Trams in Fremantle

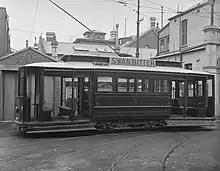
Tram no 6, c 1930

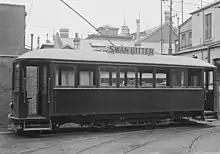
Tram no 4 as rebuilt, c 1930

A total of 36 trams entered service on the Fremantle tram network between 1905 and 1939. Most of them remained in service until 1949 or later. Unlike their Perth counterparts, the various classes of Fremantle tram were not officially allocated any class designator code. Each individual Fremantle tram was officially identified only by its unique number.